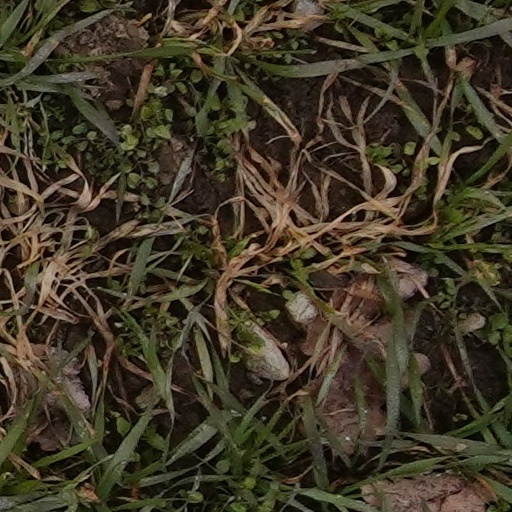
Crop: wheat